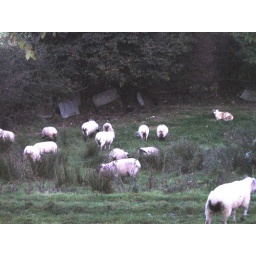
Across the road from Finan house in Lissalway